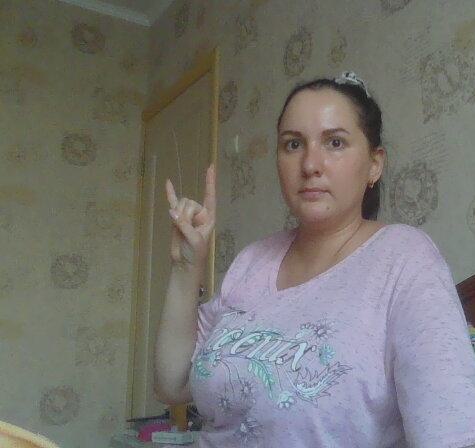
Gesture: rock